Metrojet Ltd

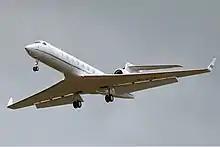
A MetroJet Gulfstream G550 DRW

Metrojet is a Hong Kong provider of business aviation services to users in the Asia Pacific region. Established in 1997, Metrojet pioneered business aviation services in Hong Kong and provides all-inclusive aircraft management, charter, maintenance, and aviation consultancy services. Metrojet also has a regional presence with satellite maintenance base in Clark, the Philippines.